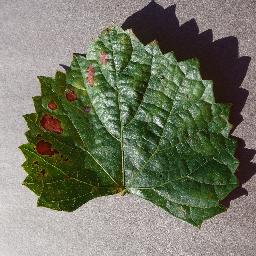
Label: Grape___Esca_(Black_Measles)